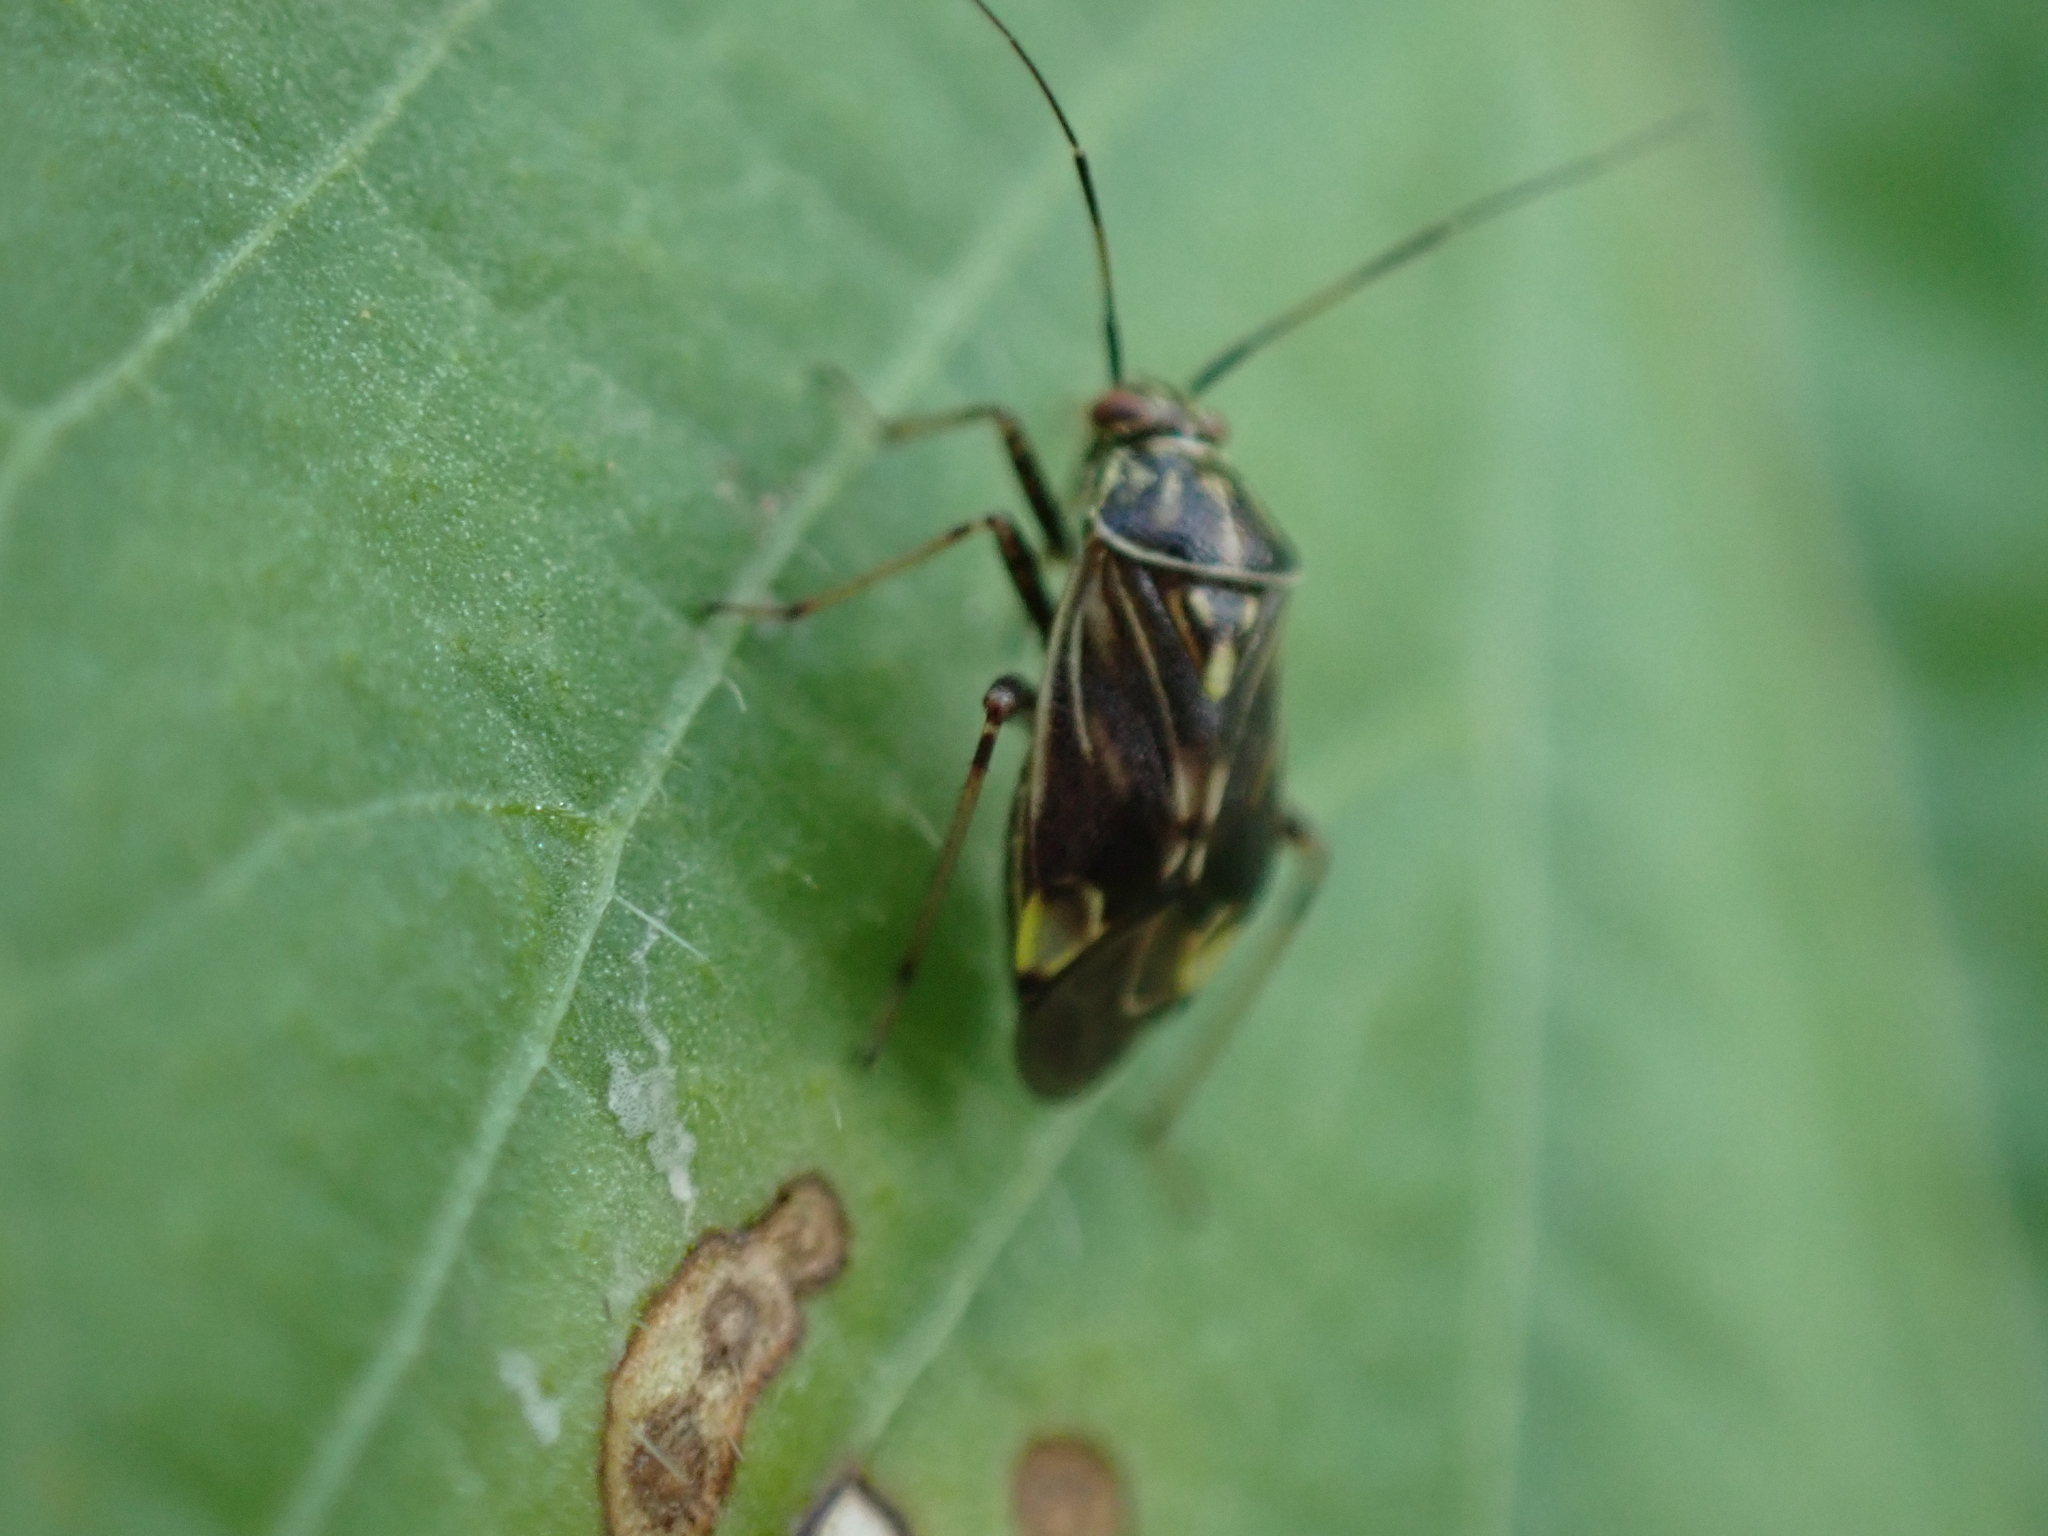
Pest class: lygus_bug